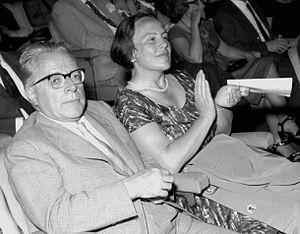
Leonilde Iotti dite Nilde, née le 10 avril 1920 à Reggio d'Émilie et morte le 4 décembre 1999 à Poli, est une femme d'État italienne, membre du Parti communiste italien, présidente de la Chambre des députés de 1979 à 1992.
Palmiro Michele Nicola Togliatti est un homme politique italien.